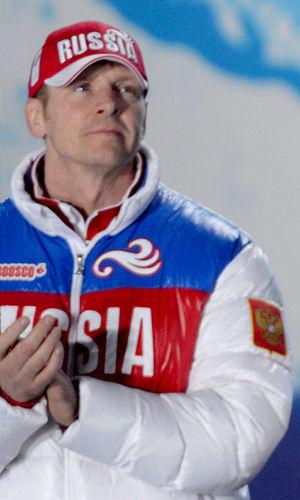
Aleksandr Iourievitch Zoubkov, né le 10 août 1974 à Bratsk, est un pilote de bobsleigh russe. Avant de se consacrer pleinement au bobsleigh, il participait à des compétitions de luge avec en point d'orgue, une 20ᵉ place aux Jeux olympiques de 1998 à Nagano. Lors des Jeux olympiques d'hiver de 2014, porte-drapeau de la délégation russe lors de la cérémonie d'ouverture à Sotchi, il remporte les deux titres olympiques du bobsleigh masculin, à deux et à quatre. Près de quatre ans plus tard, il est disqualifé pour dopage par le Comité international olympique le 24 novembre 2017 et doit rendre ses deux médailles d'or. Il est également banni à vie des Jeux olympiques. Le 7 décembre 2017, les motivations liées à sa disqualification et à celle de son équipe, dans le cadre du système de dopage d'État organisé par la Russie durant les Jeux d'hiver 2014, sont intégralement publiées par le CIO. En 2018, il fait appel de sa disqualification devant le tribunal de Moscou qui décide de ne pas reconnaître la décision du TAS en Russie. Par conséquent, en Russie, il est toujours considéré comme champion olympique.